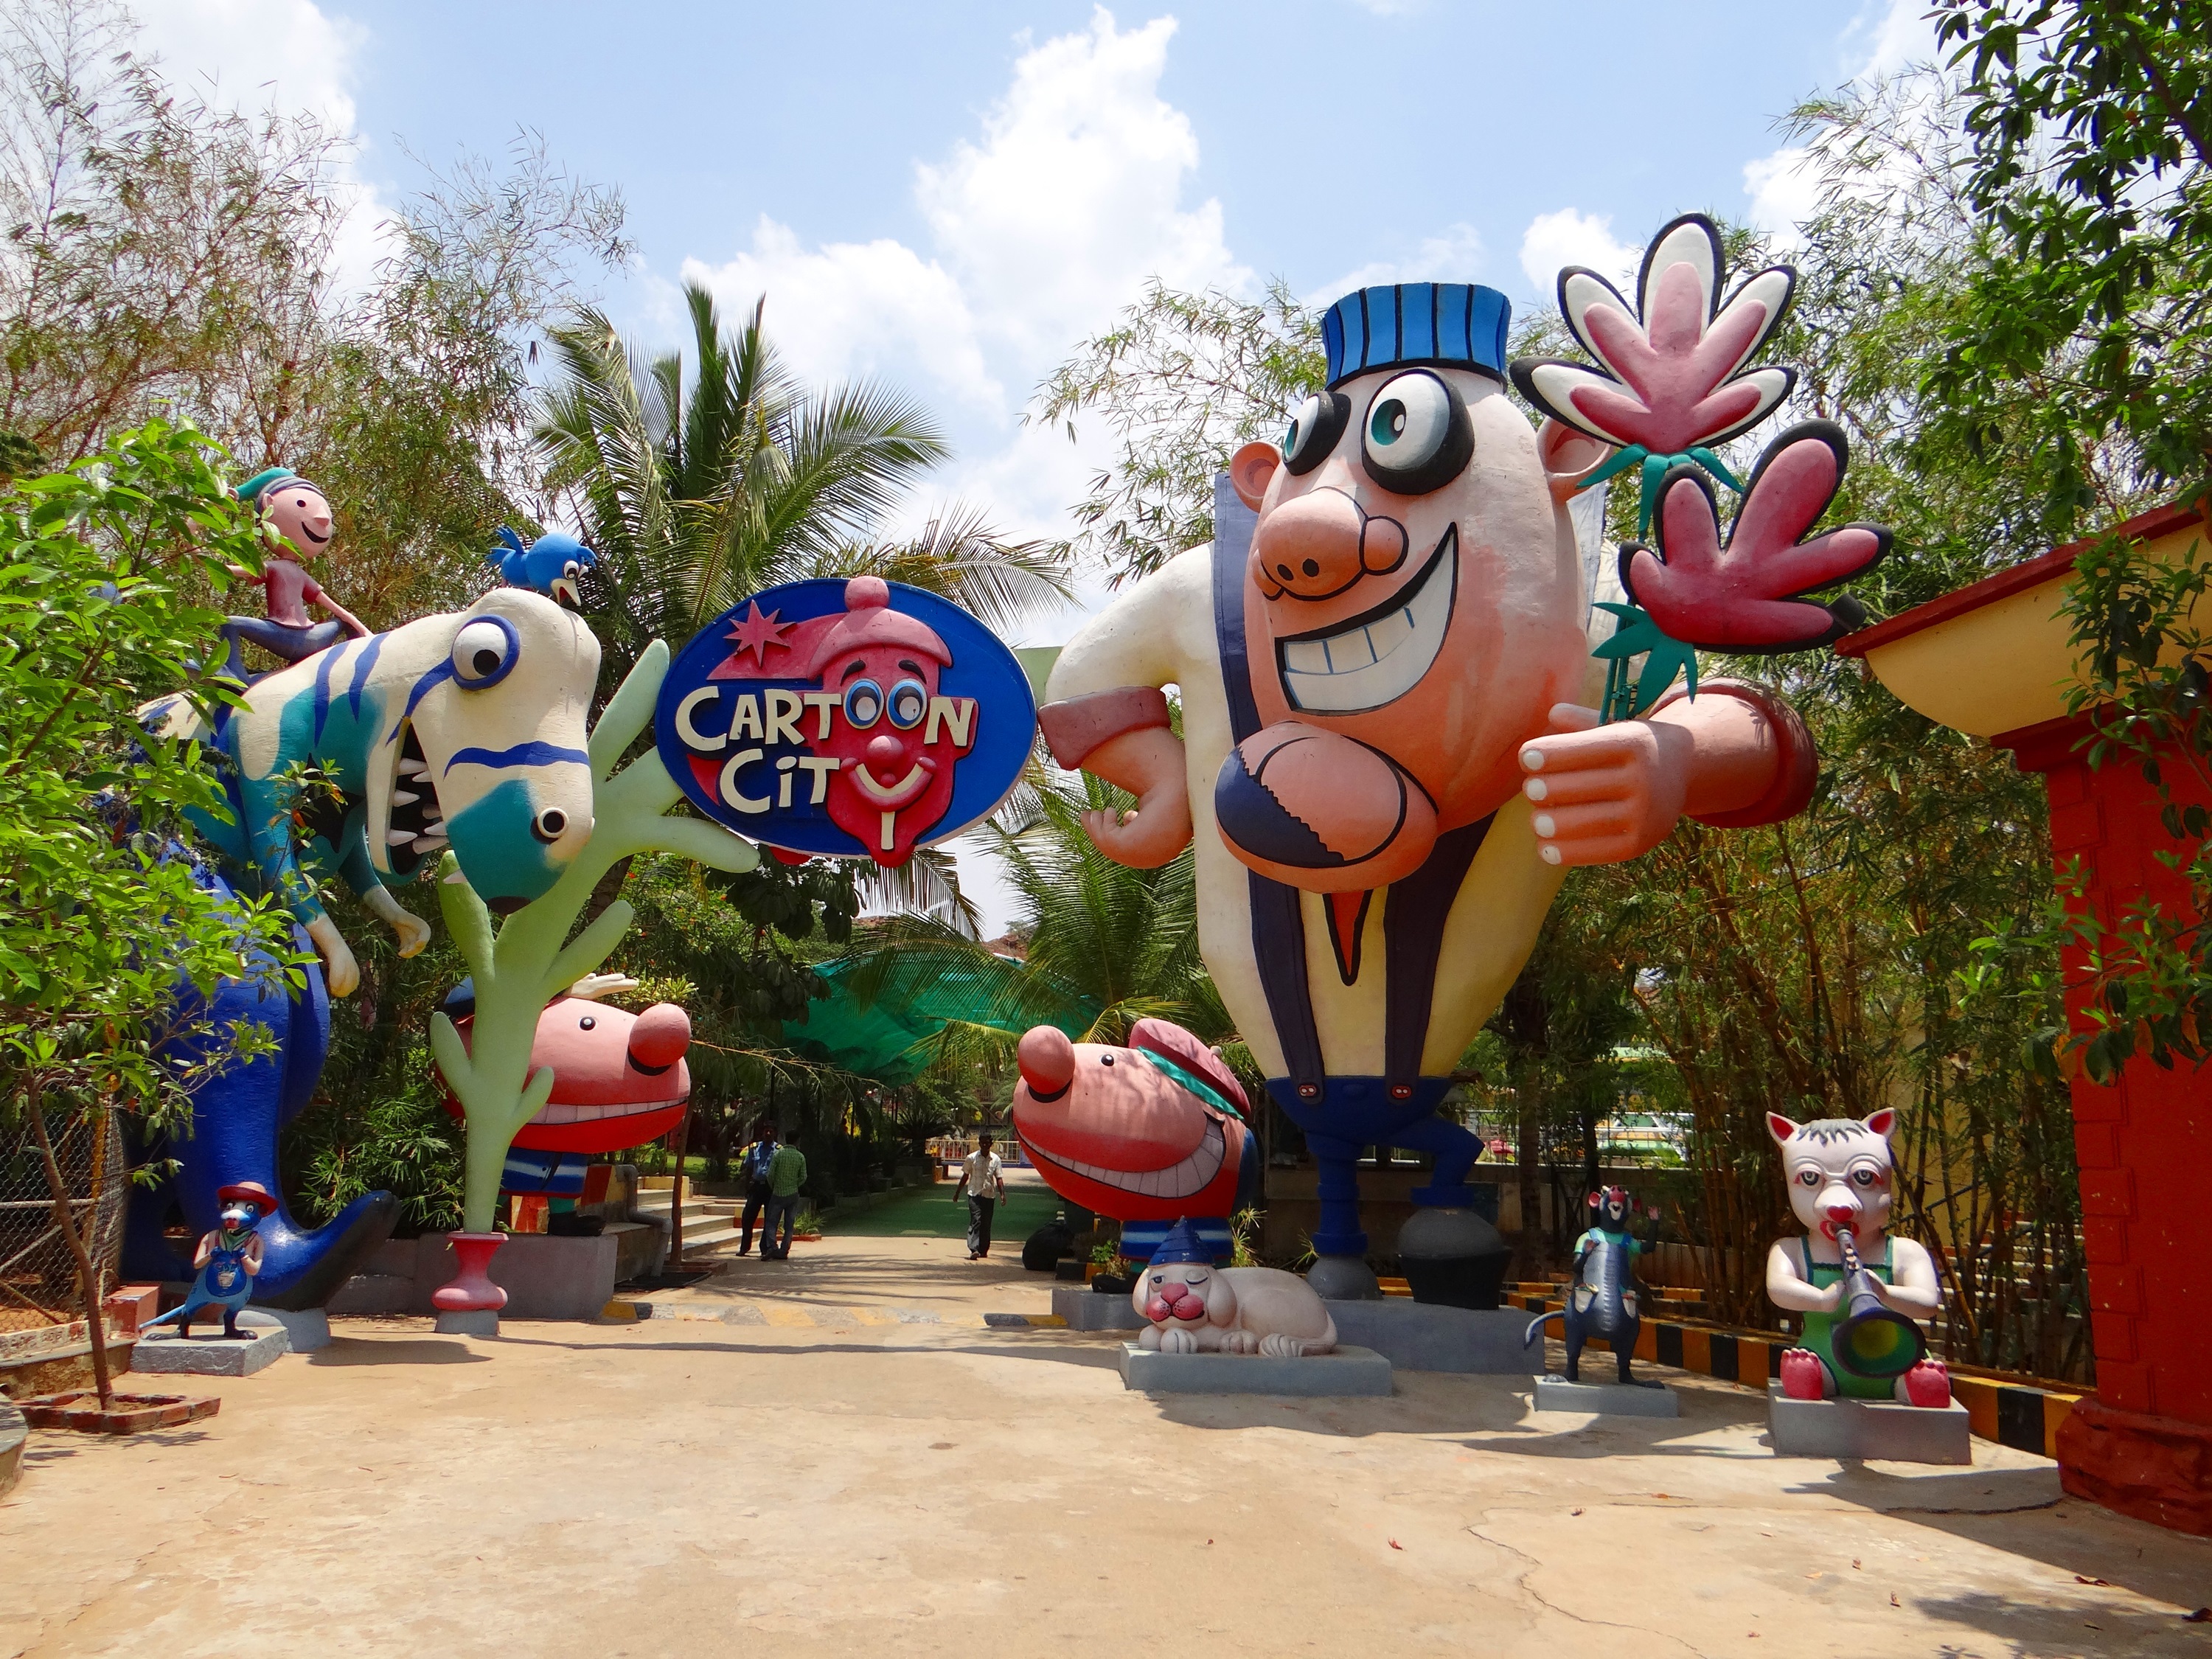
vacation, recreation, amusement park, park, festival, resort, india, water park, bangalore, fair, models, cartoons, amusement ride, outdoor recreation, nonbuilding structure, walt disney world, film city, cartoon city